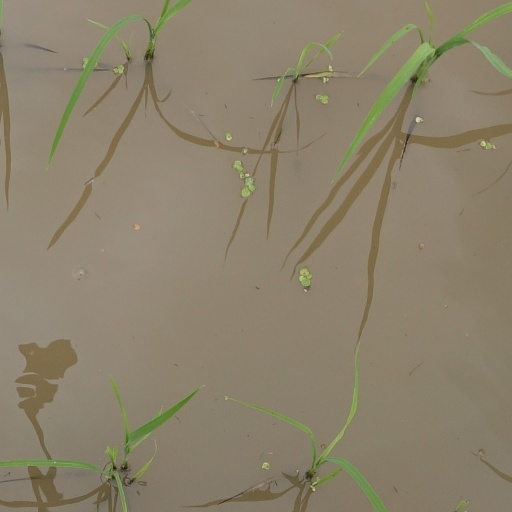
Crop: rice